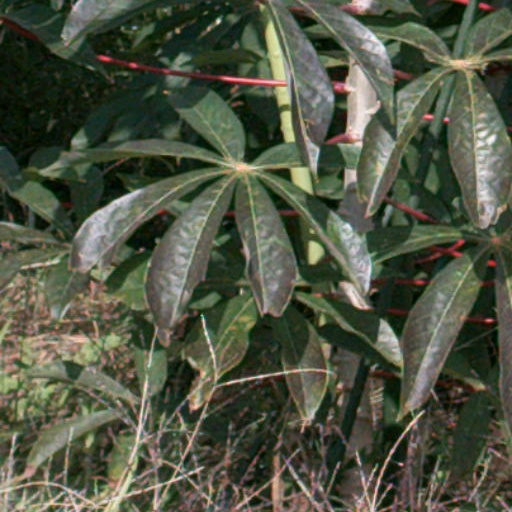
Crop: cassava